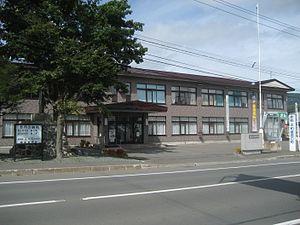
Minamifurano est un bourg du district de Sorachi, situé dans la sous-préfecture de Kamikawa, sur l'île de Hokkaidō, au Japon.